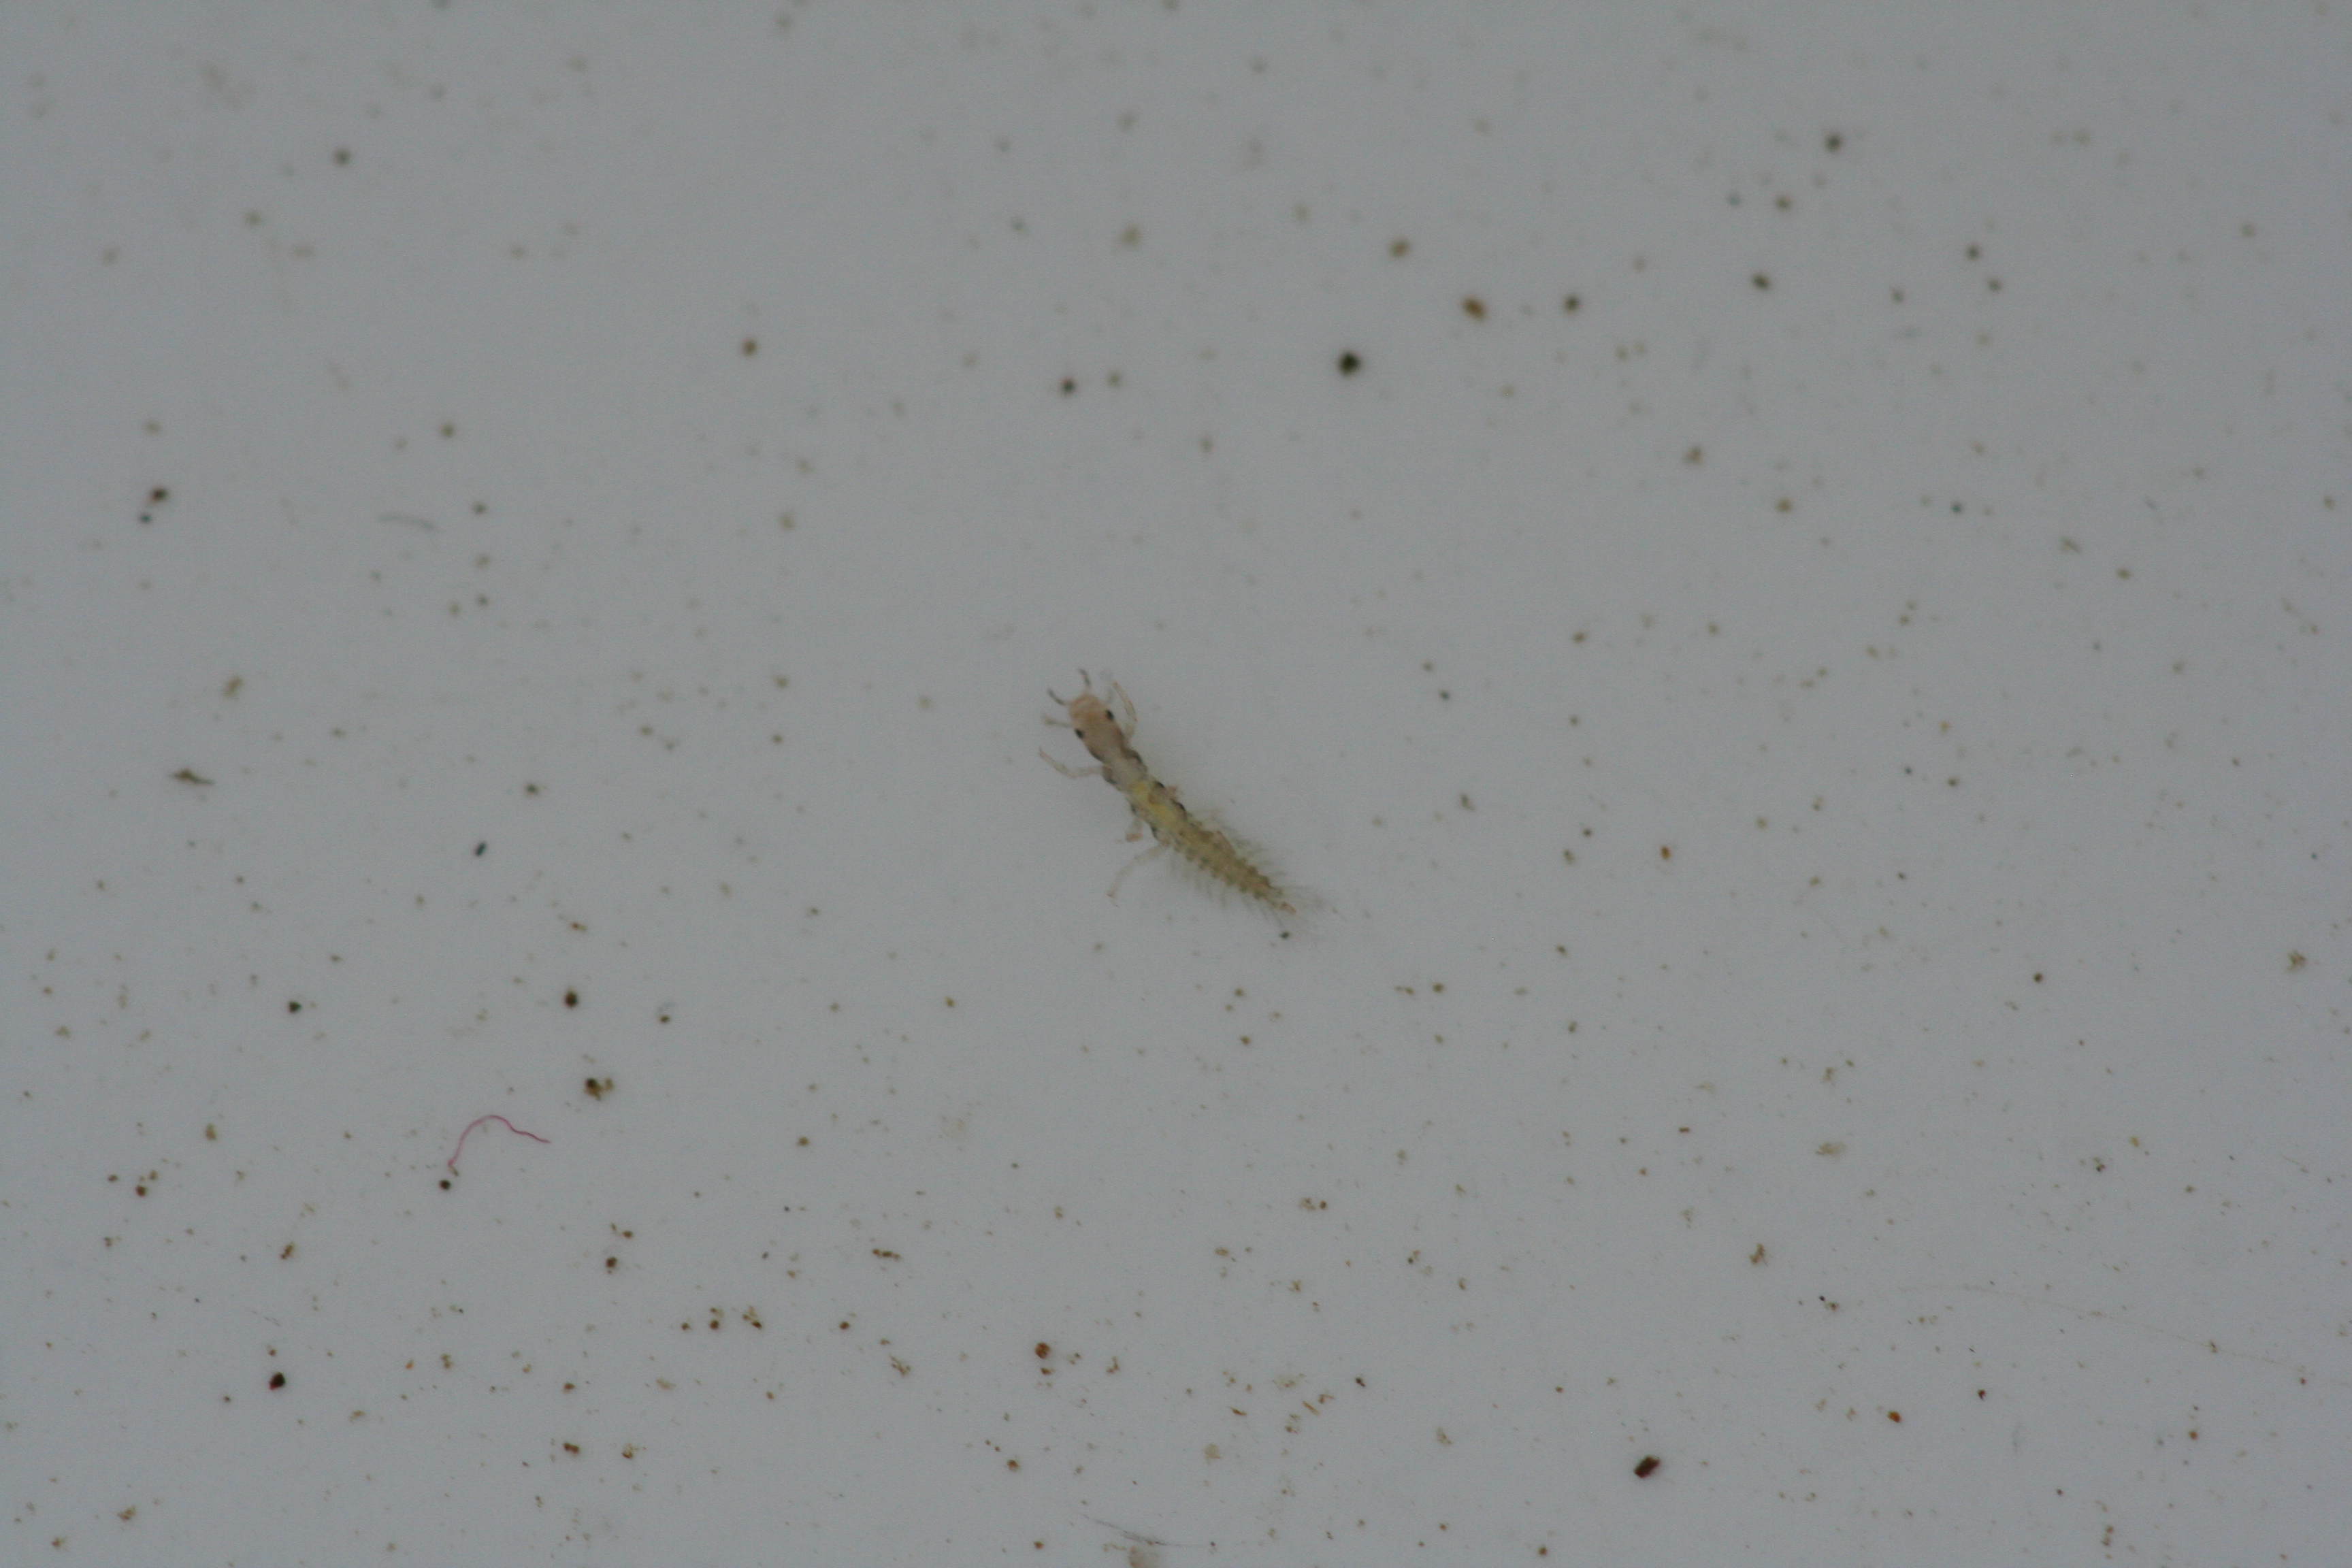
Macroinvertebrate group: bugs_and_beetles